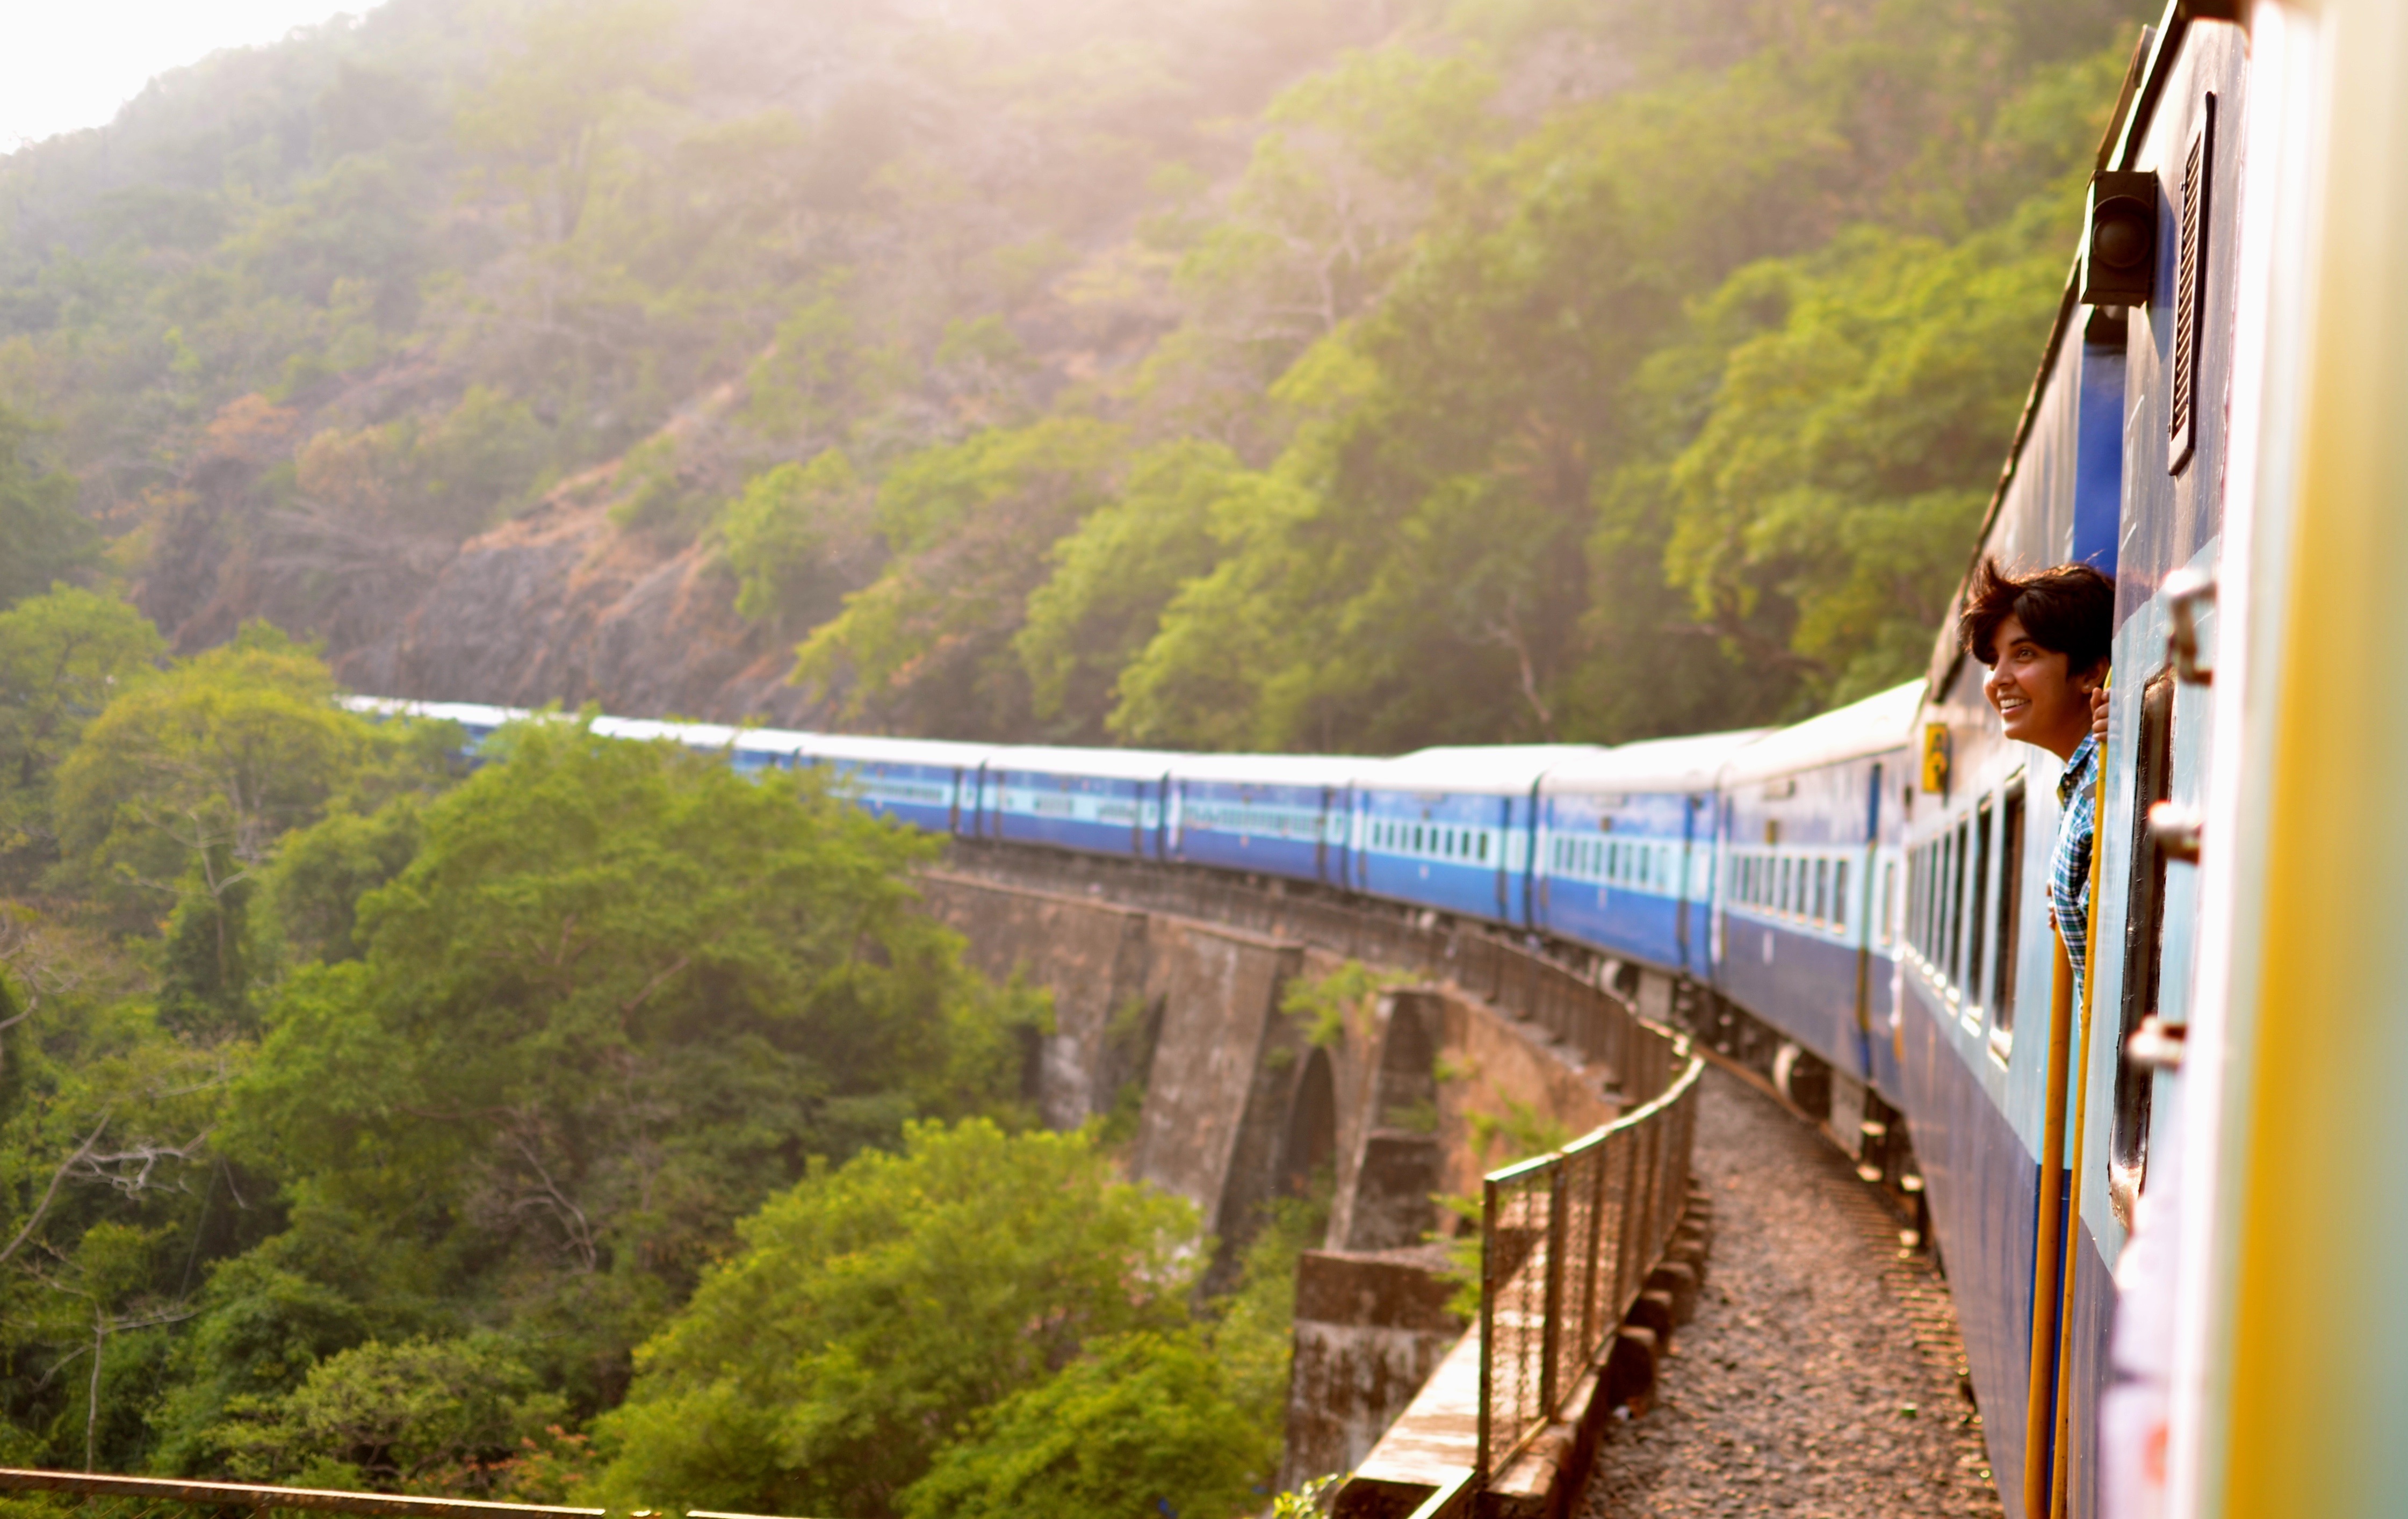
forest, mountain, track, bridge, train, transport, vehicle, ride, rail transport, rolling stock